Amien Rais

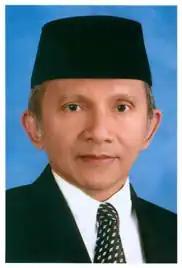
Election portrait, 2004

Muhammad Amien Rais (born 26 April 1944) is an Indonesian politician and conspiracy theorist. He was one of the leaders of the reform movement that forced the resignation of President Suharto in 1998. Amien Rais was the leader of Muhammadiyah, one of the two biggest Muslim organizations in Indonesia, from 1995 to 2000. He was the Chairman of the People's Consultative Assembly (MPR) from 1999 to 2004. During his chairmanship, the MPR passed a series of amendments to the Constitution of Indonesia. These amendments, among other things, established direct presidential elections, a presidential term limit (two terms), and the Constitutional Court.